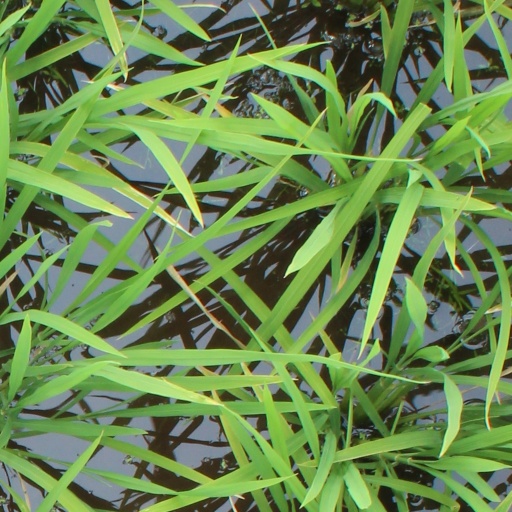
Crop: rice